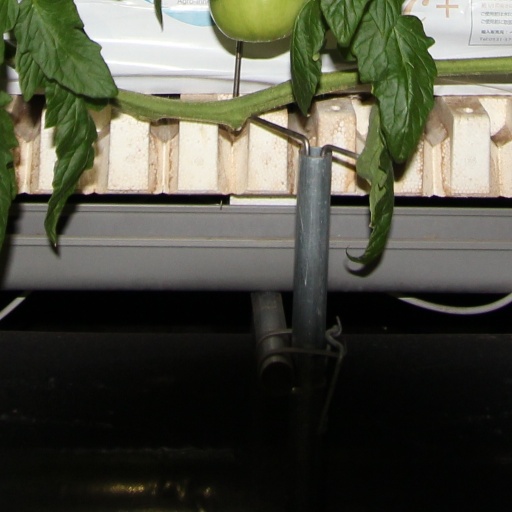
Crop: tomato